Ziade Palace

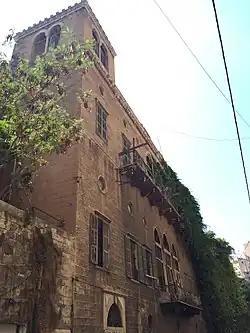
Side view of the Ziade palace

The Ziade Palace is a 19th-century grand mansion located in Beirut's Zokak el-Blat quarter.